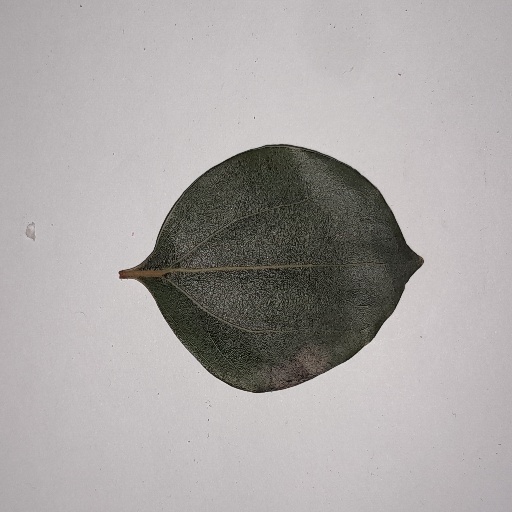
Species: Camphor
Leaf condition: Bacterial Spot